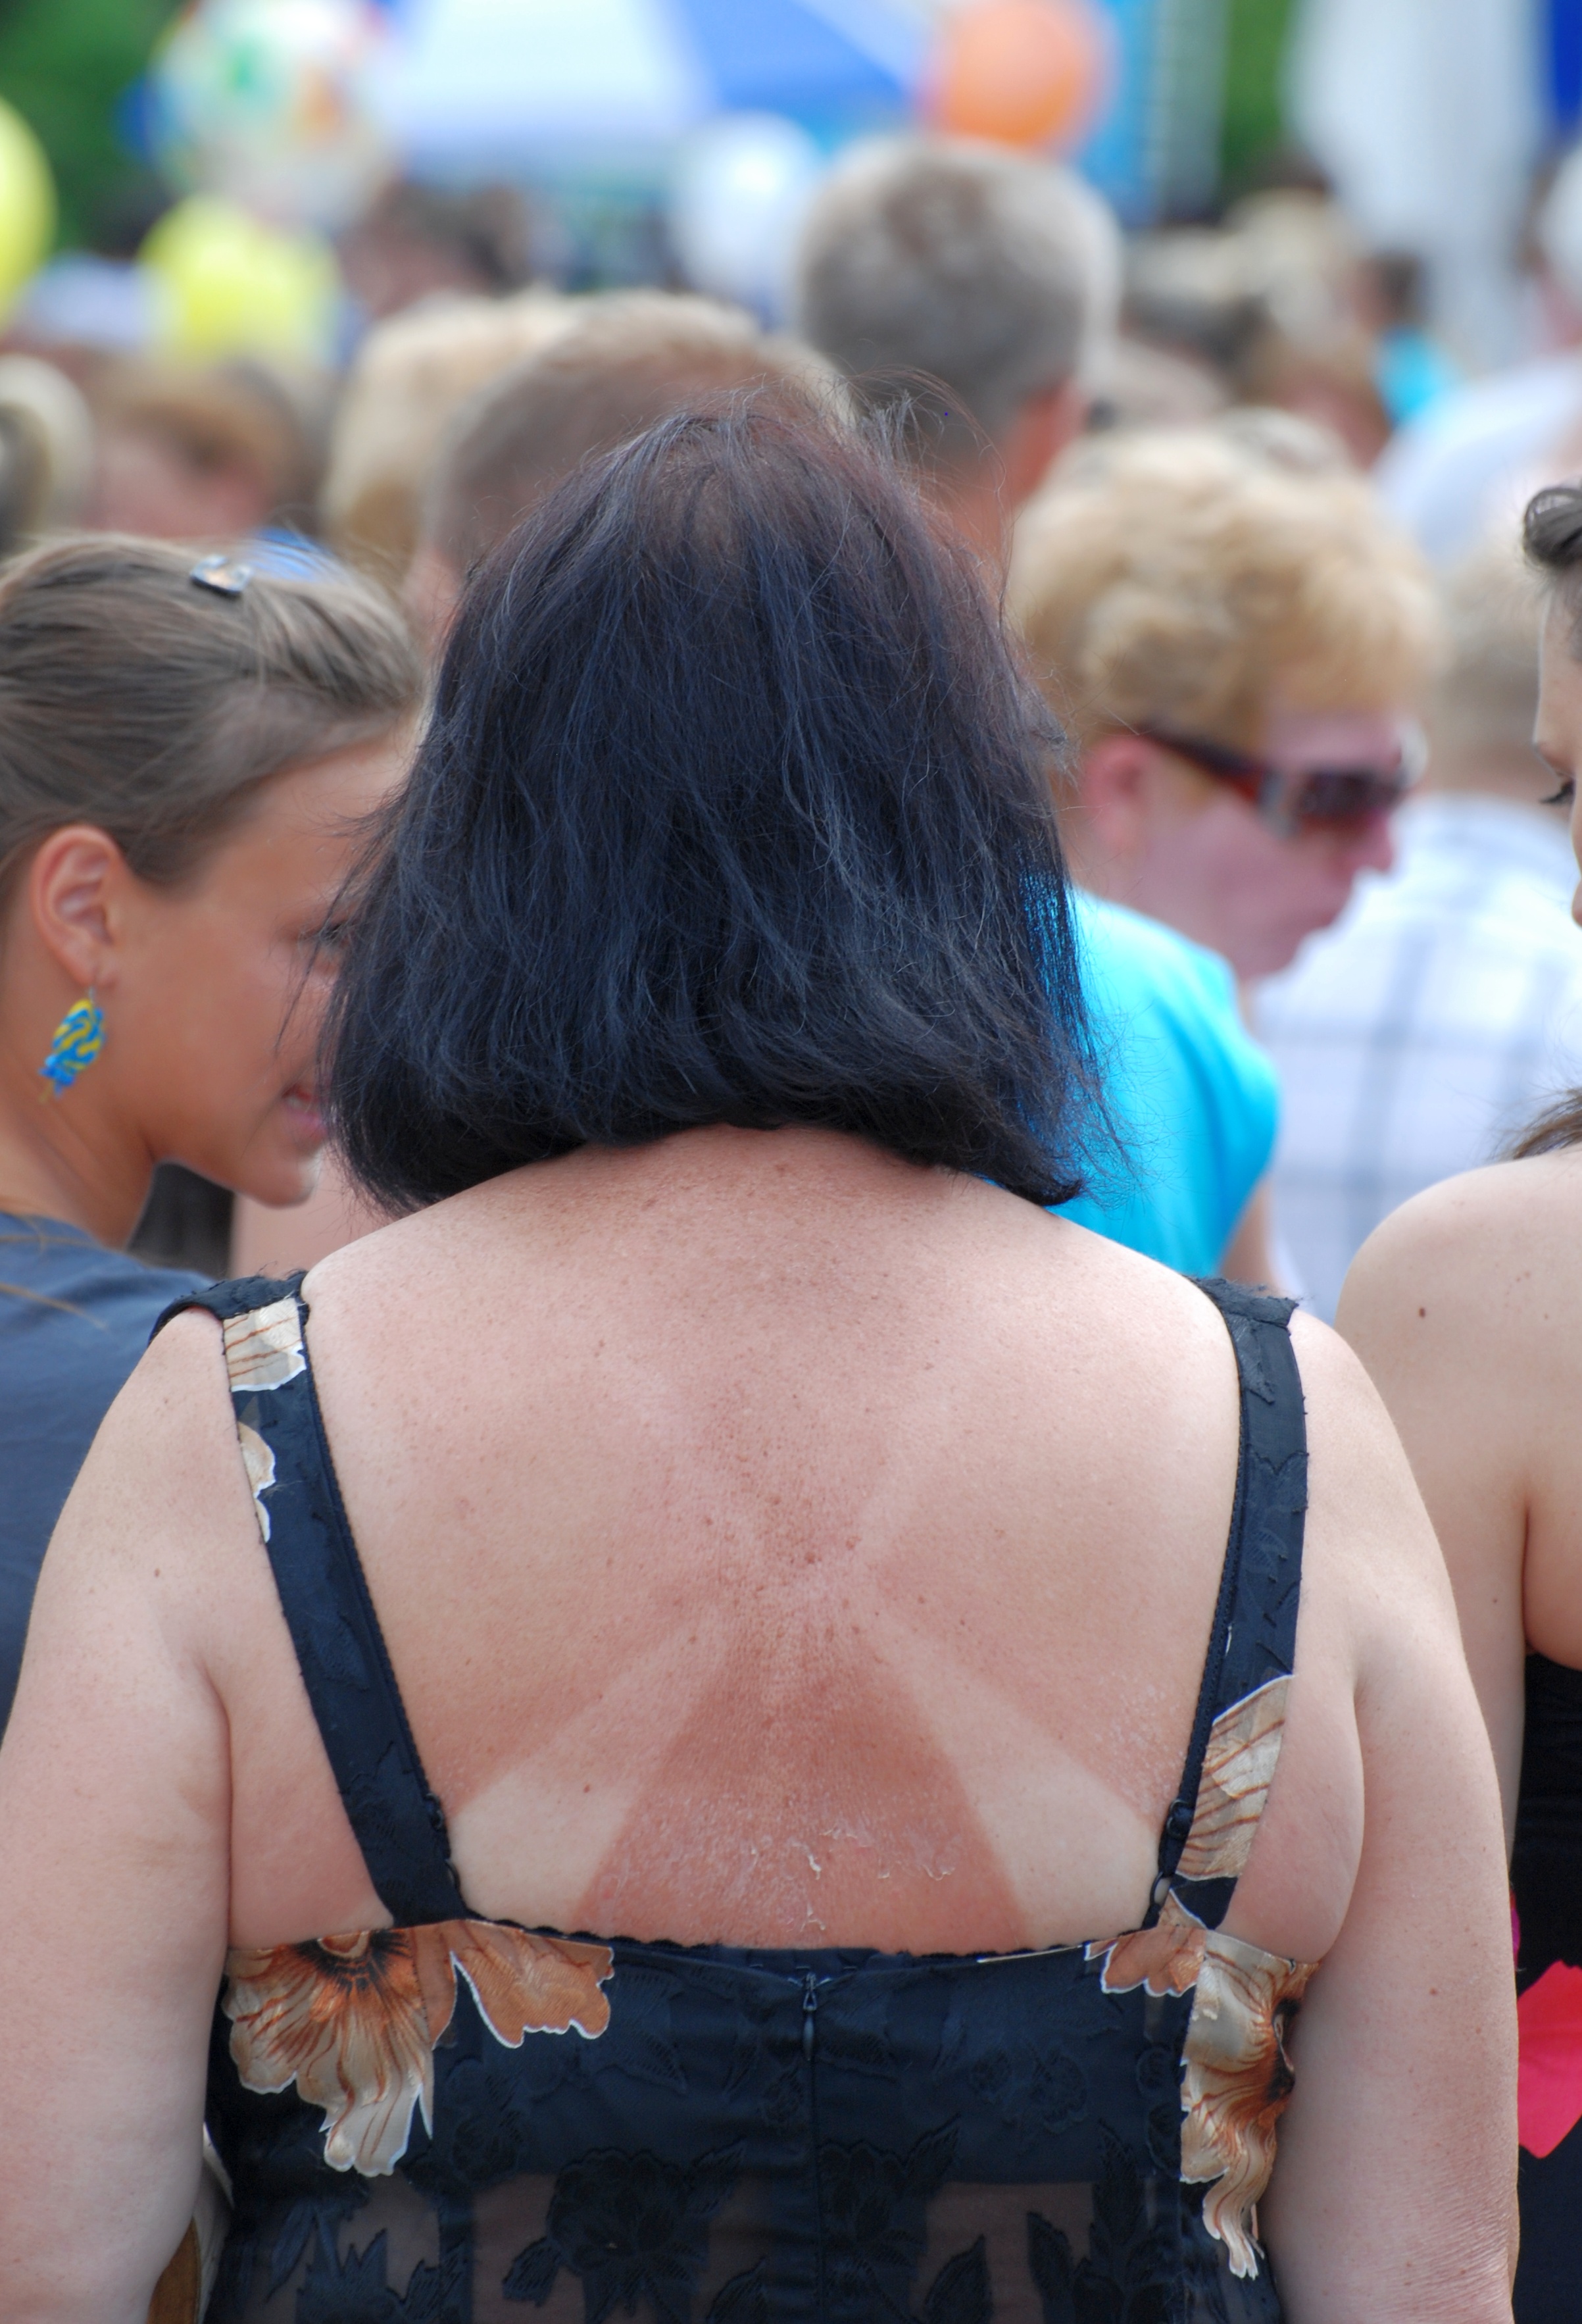
person, people, girl, woman, street, city, crowd, nikon, lady, candid, festival, girls, fun, women, party, nikkor, russia, d80, 70300mm, nikond80, 70300mmf4556gvr, yaroslavl, interaction